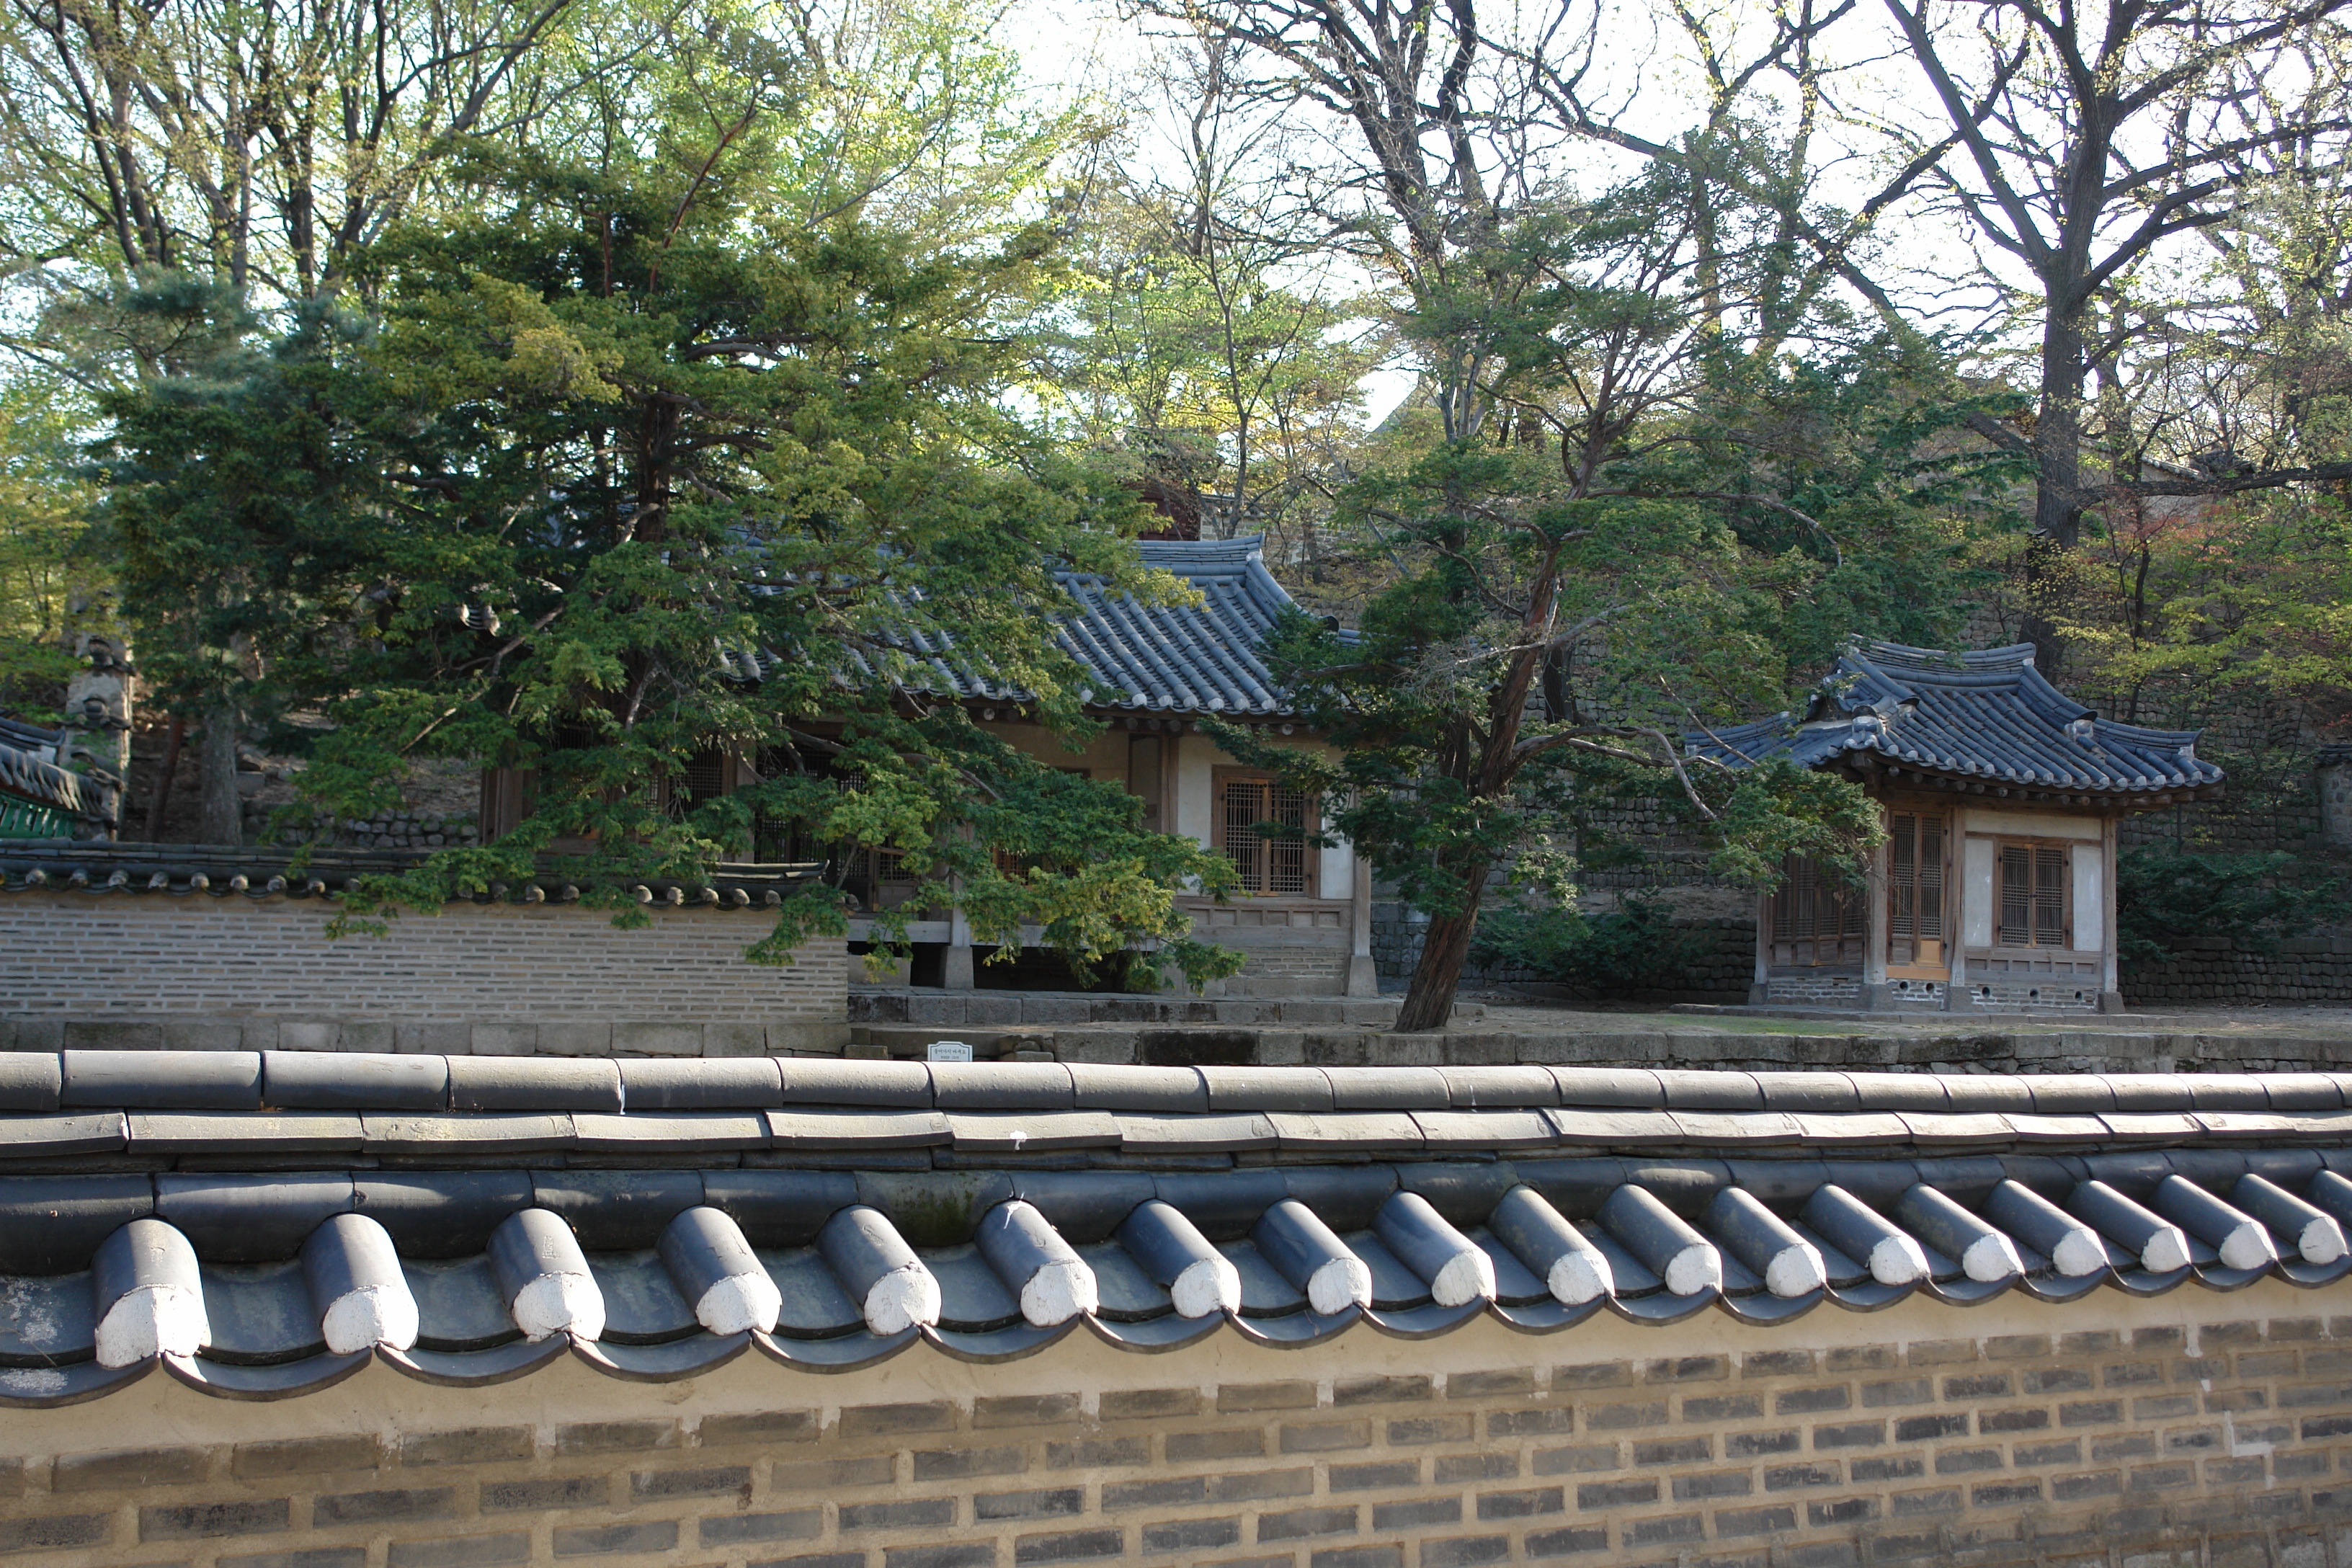
fence, track, roof, construction, korea, houses, shrine, traditional, forbidden city, korean, republic of korea